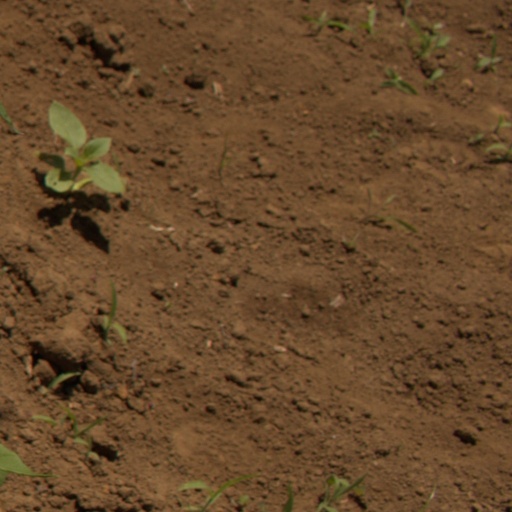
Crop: Jerusalem artichoke